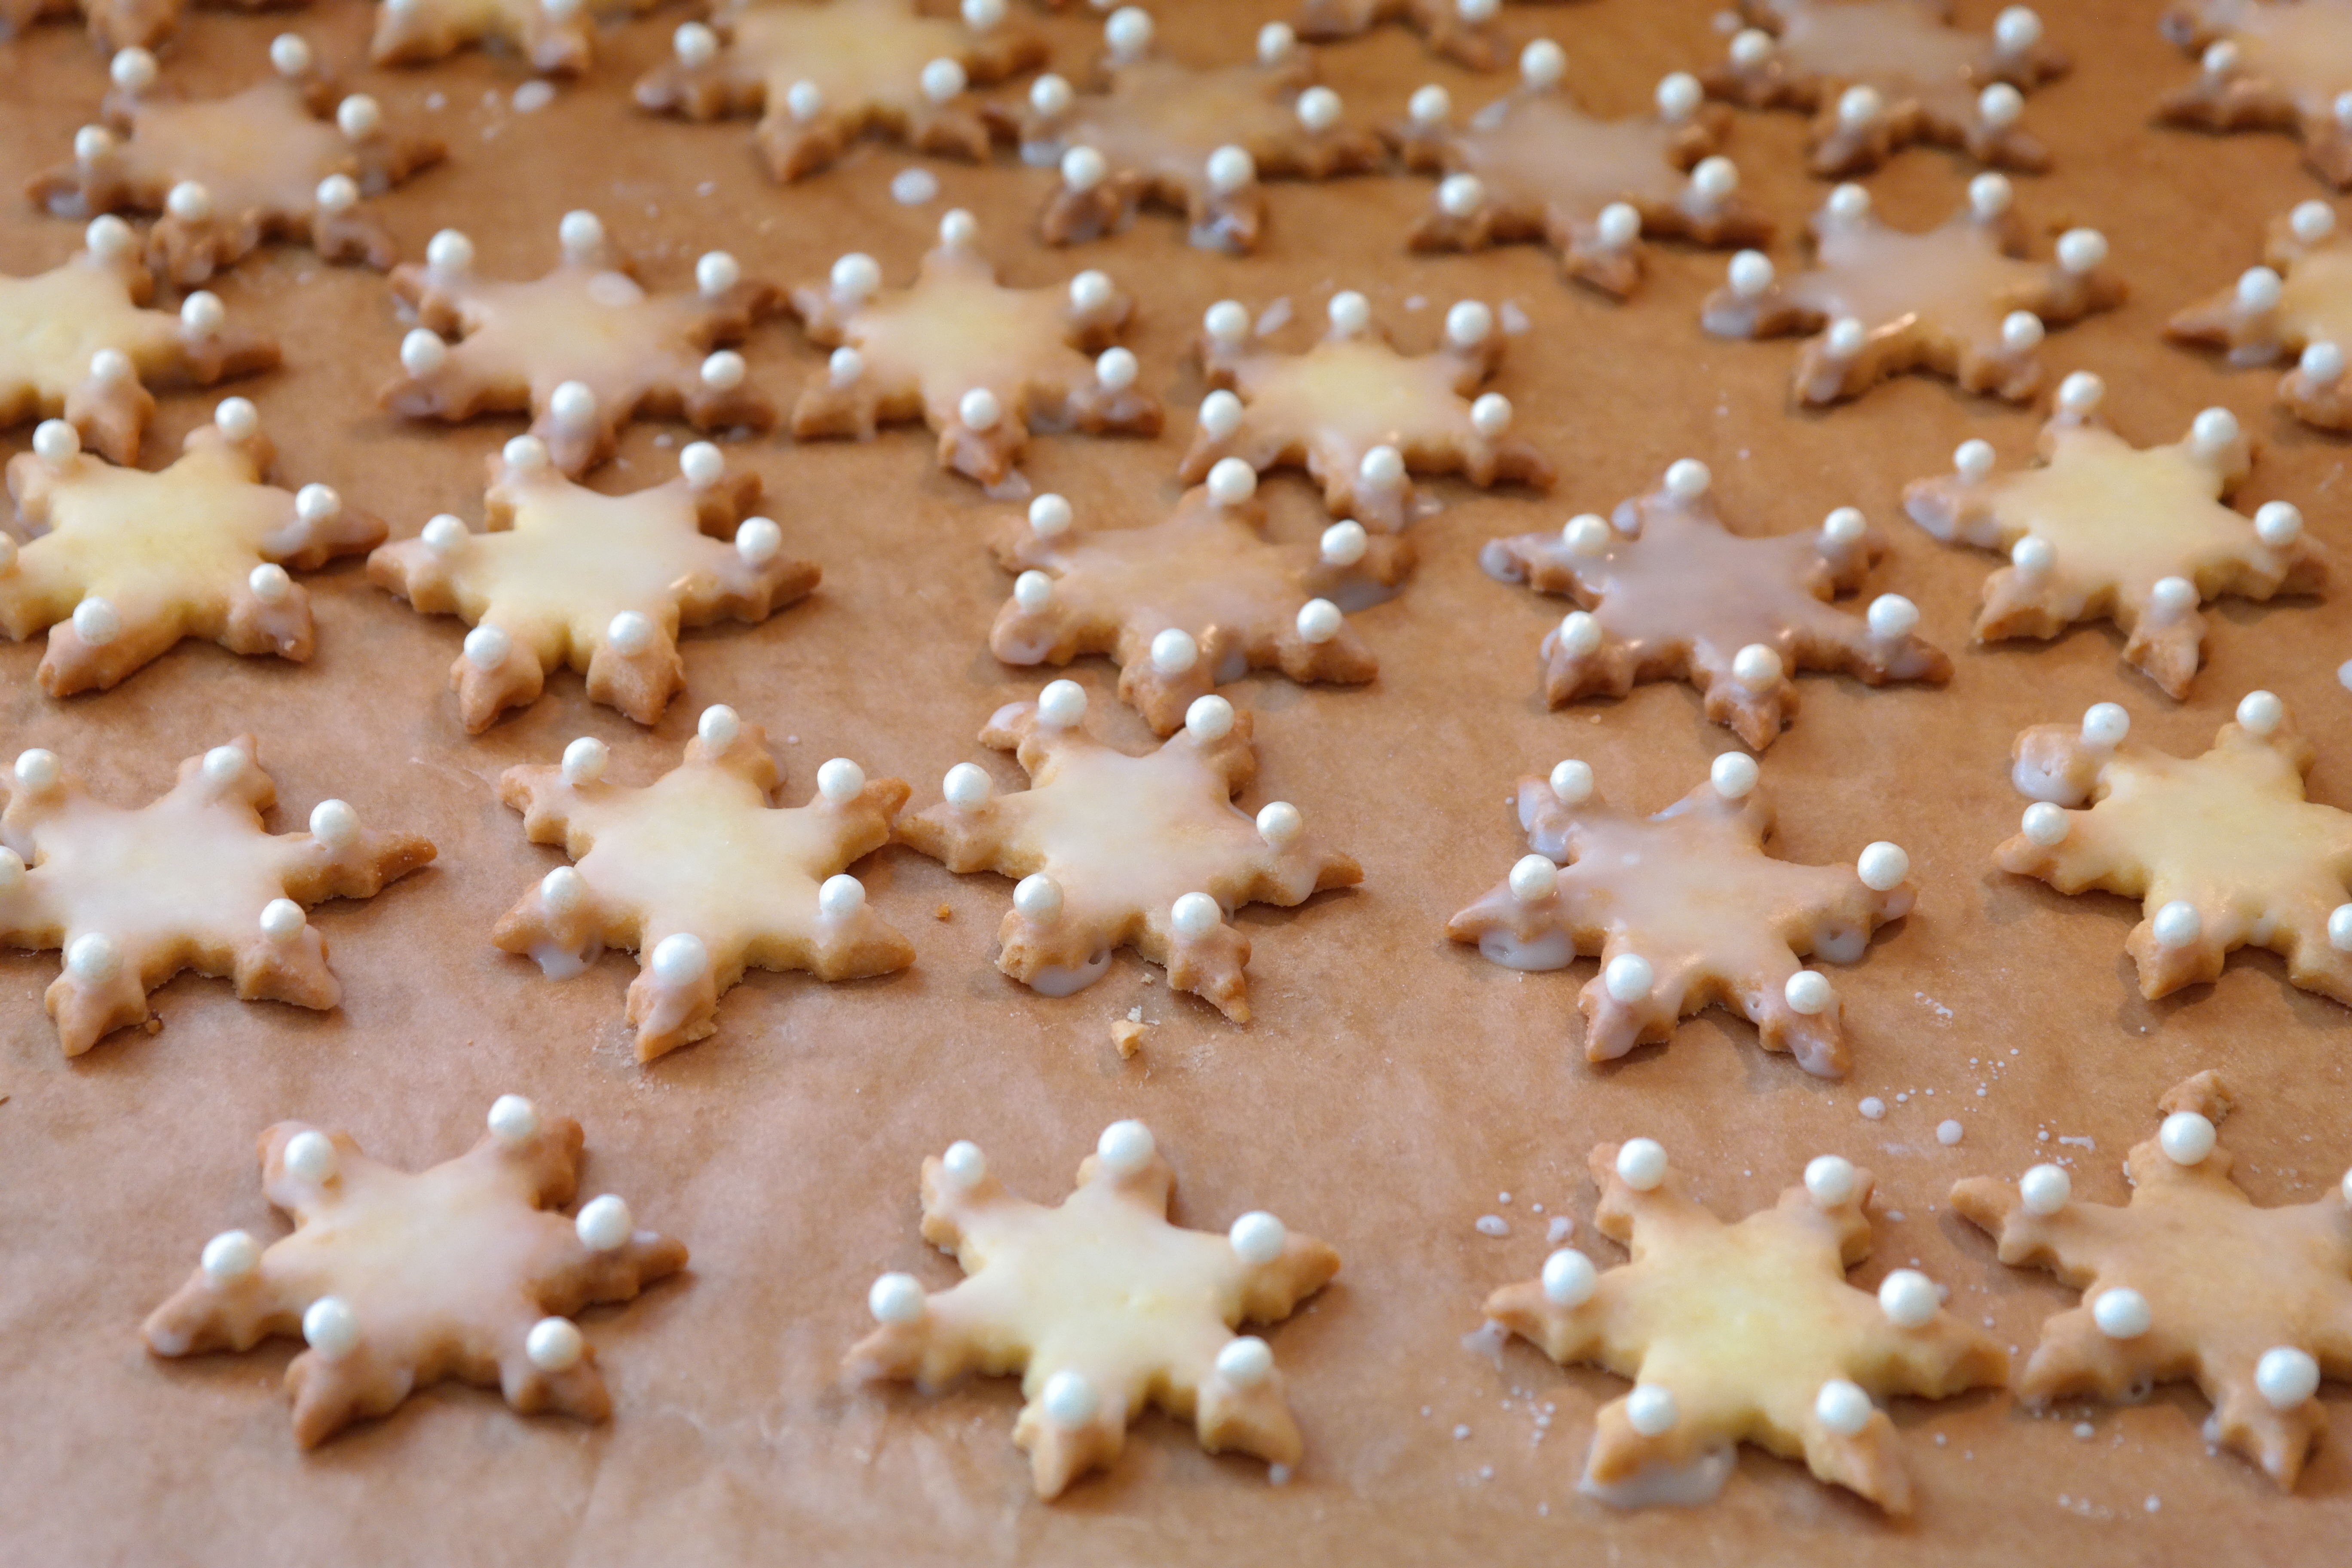
sweet, star, food, baking, christmas, cookie, dessert, cuisine, delicious, ornament, cookie cutter, bake, christmas cookies, christmas time, cookies, icing, decorated, sweetness, beads, form, baked goods, small cakes, nibble, ausstecherle, asterisk, buttercream, coring alder dough, snack food, cookies and crackers